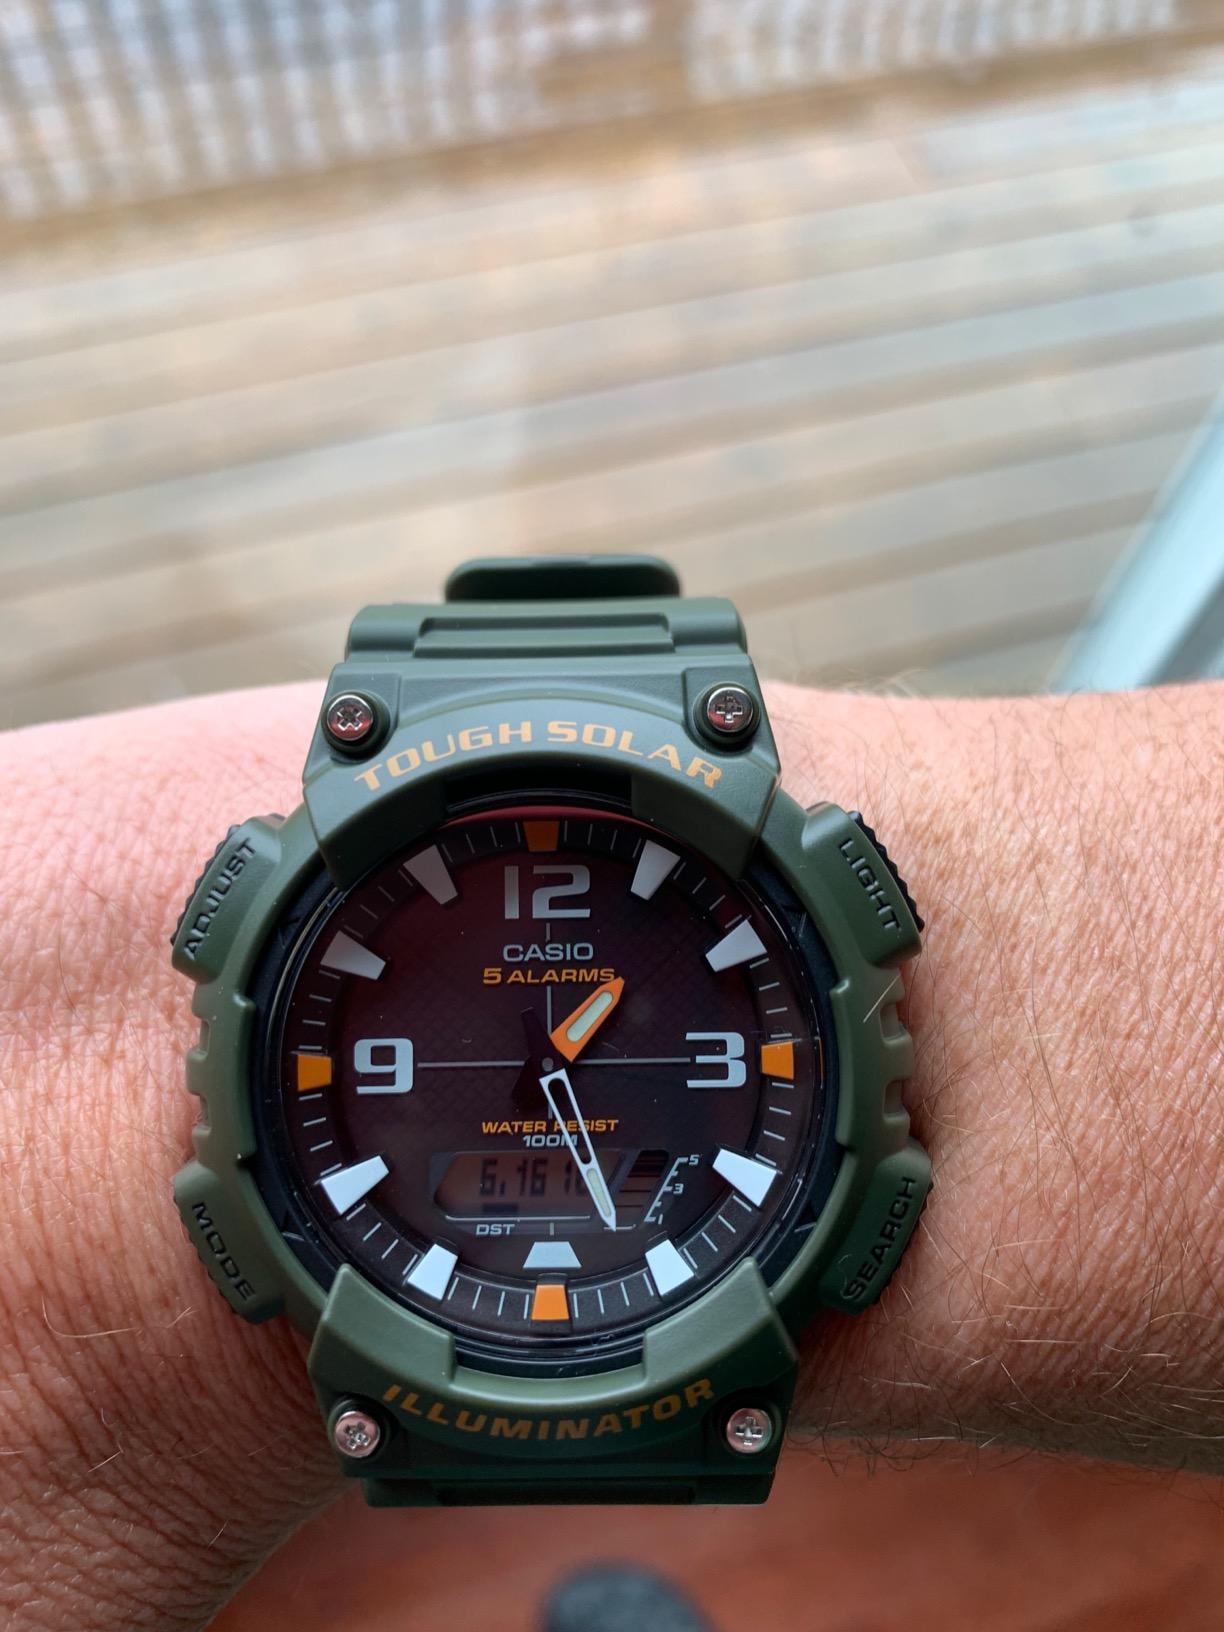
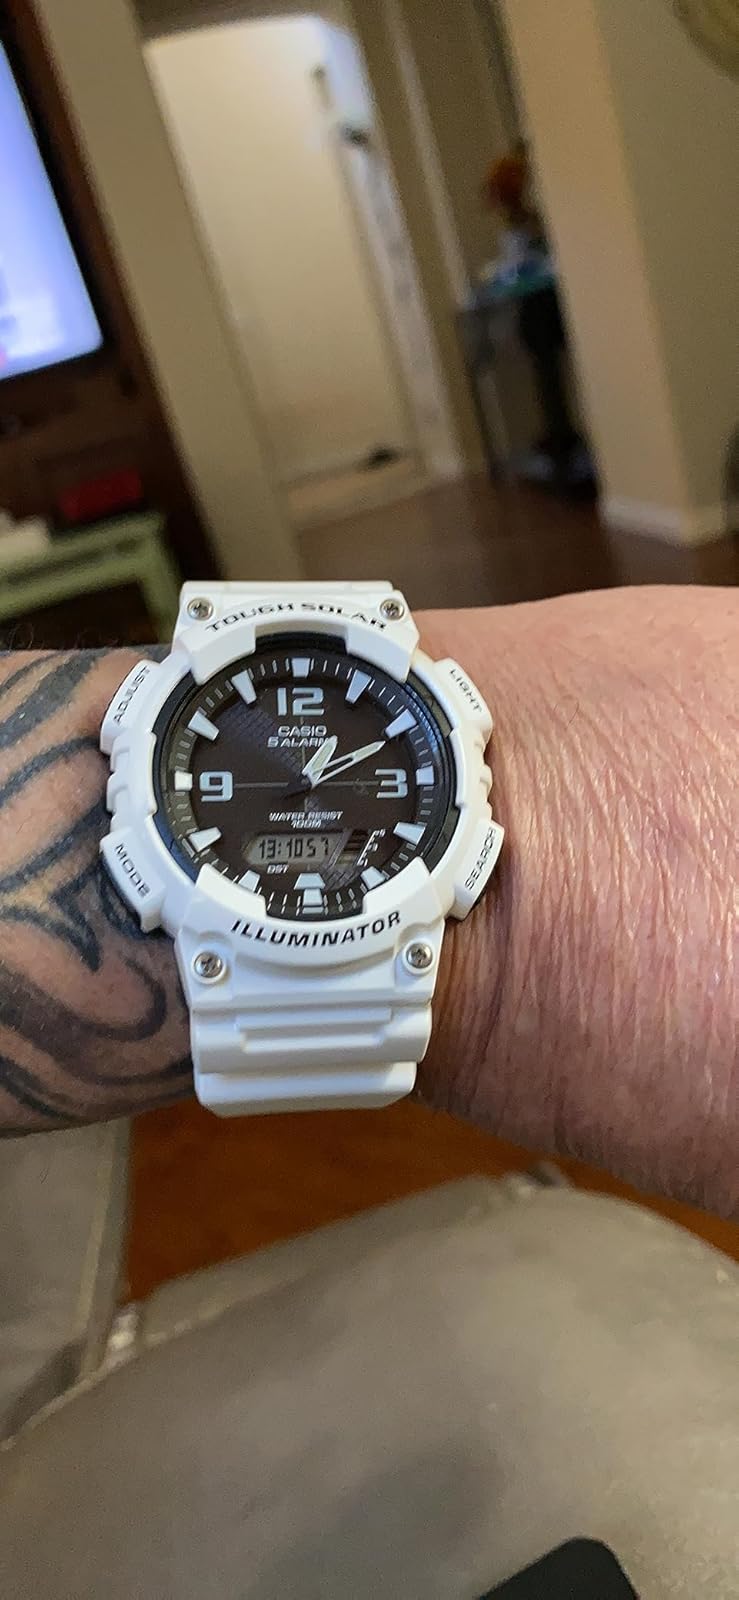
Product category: accessories_watch
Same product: no